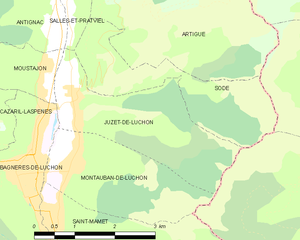
Juzet-de-Luchon est une commune française située dans le département de la Haute-Garonne, en région Occitanie.